Gerry James

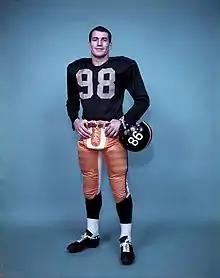
James in 1958

Edwin Fitzgerald James (October 22, 1934 – February 13, 2024) was a Canadian professional football and ice hockey player. He played as a running back for the Winnipeg Blue Bombers of the Canadian Football League (CFL) between 1952 and 1964 and as a right winger for the Toronto Maple Leafs of the National Hockey League (NHL) between 1955 and 1960. He is a member of the Canadian Football Hall of Fame, like his father, Eddie James, who also played for the Blue Bombers. James was born in Regina, Saskatchewan.